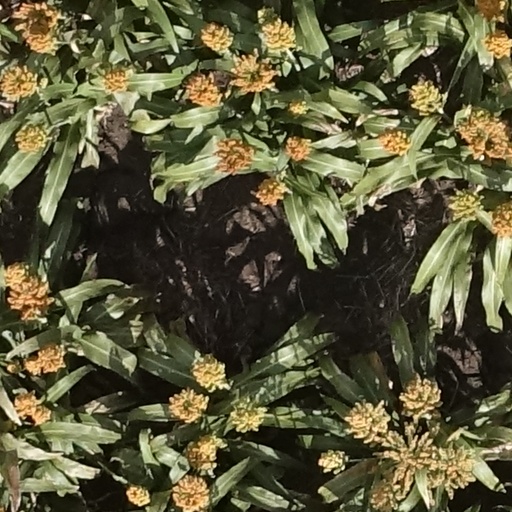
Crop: sorghum